Hodal

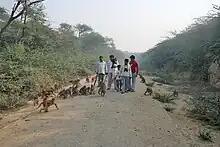
Monkeys at Chameli Van in Hodal in Palwal district of Haryana, India.

Hodal is a town and a municipal council, located, on Palwal Road in Palwal district in the Haryana state of India.It is Part of Braj region. Its language is Braj bhasha & Haryanvi. It is located at and has an average elevation of .